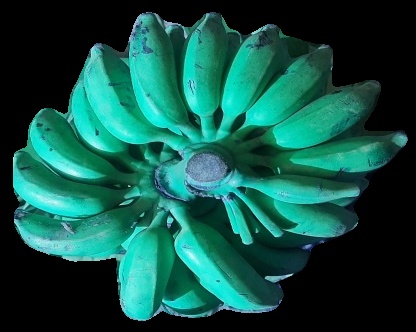
Variety: elakki-bale
Grade: grade3